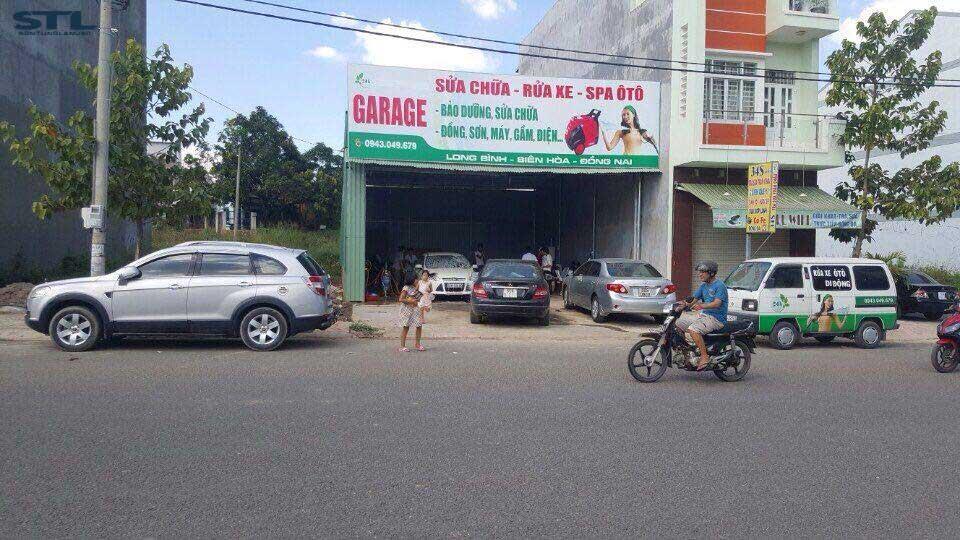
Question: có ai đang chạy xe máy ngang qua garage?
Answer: người đàn ông mặc áo màu xanh dương đang chạy xe máy ngang qua garage